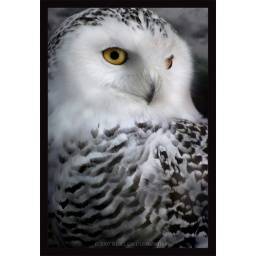
Photographed at a bird sanctuary, sky darkened in PS